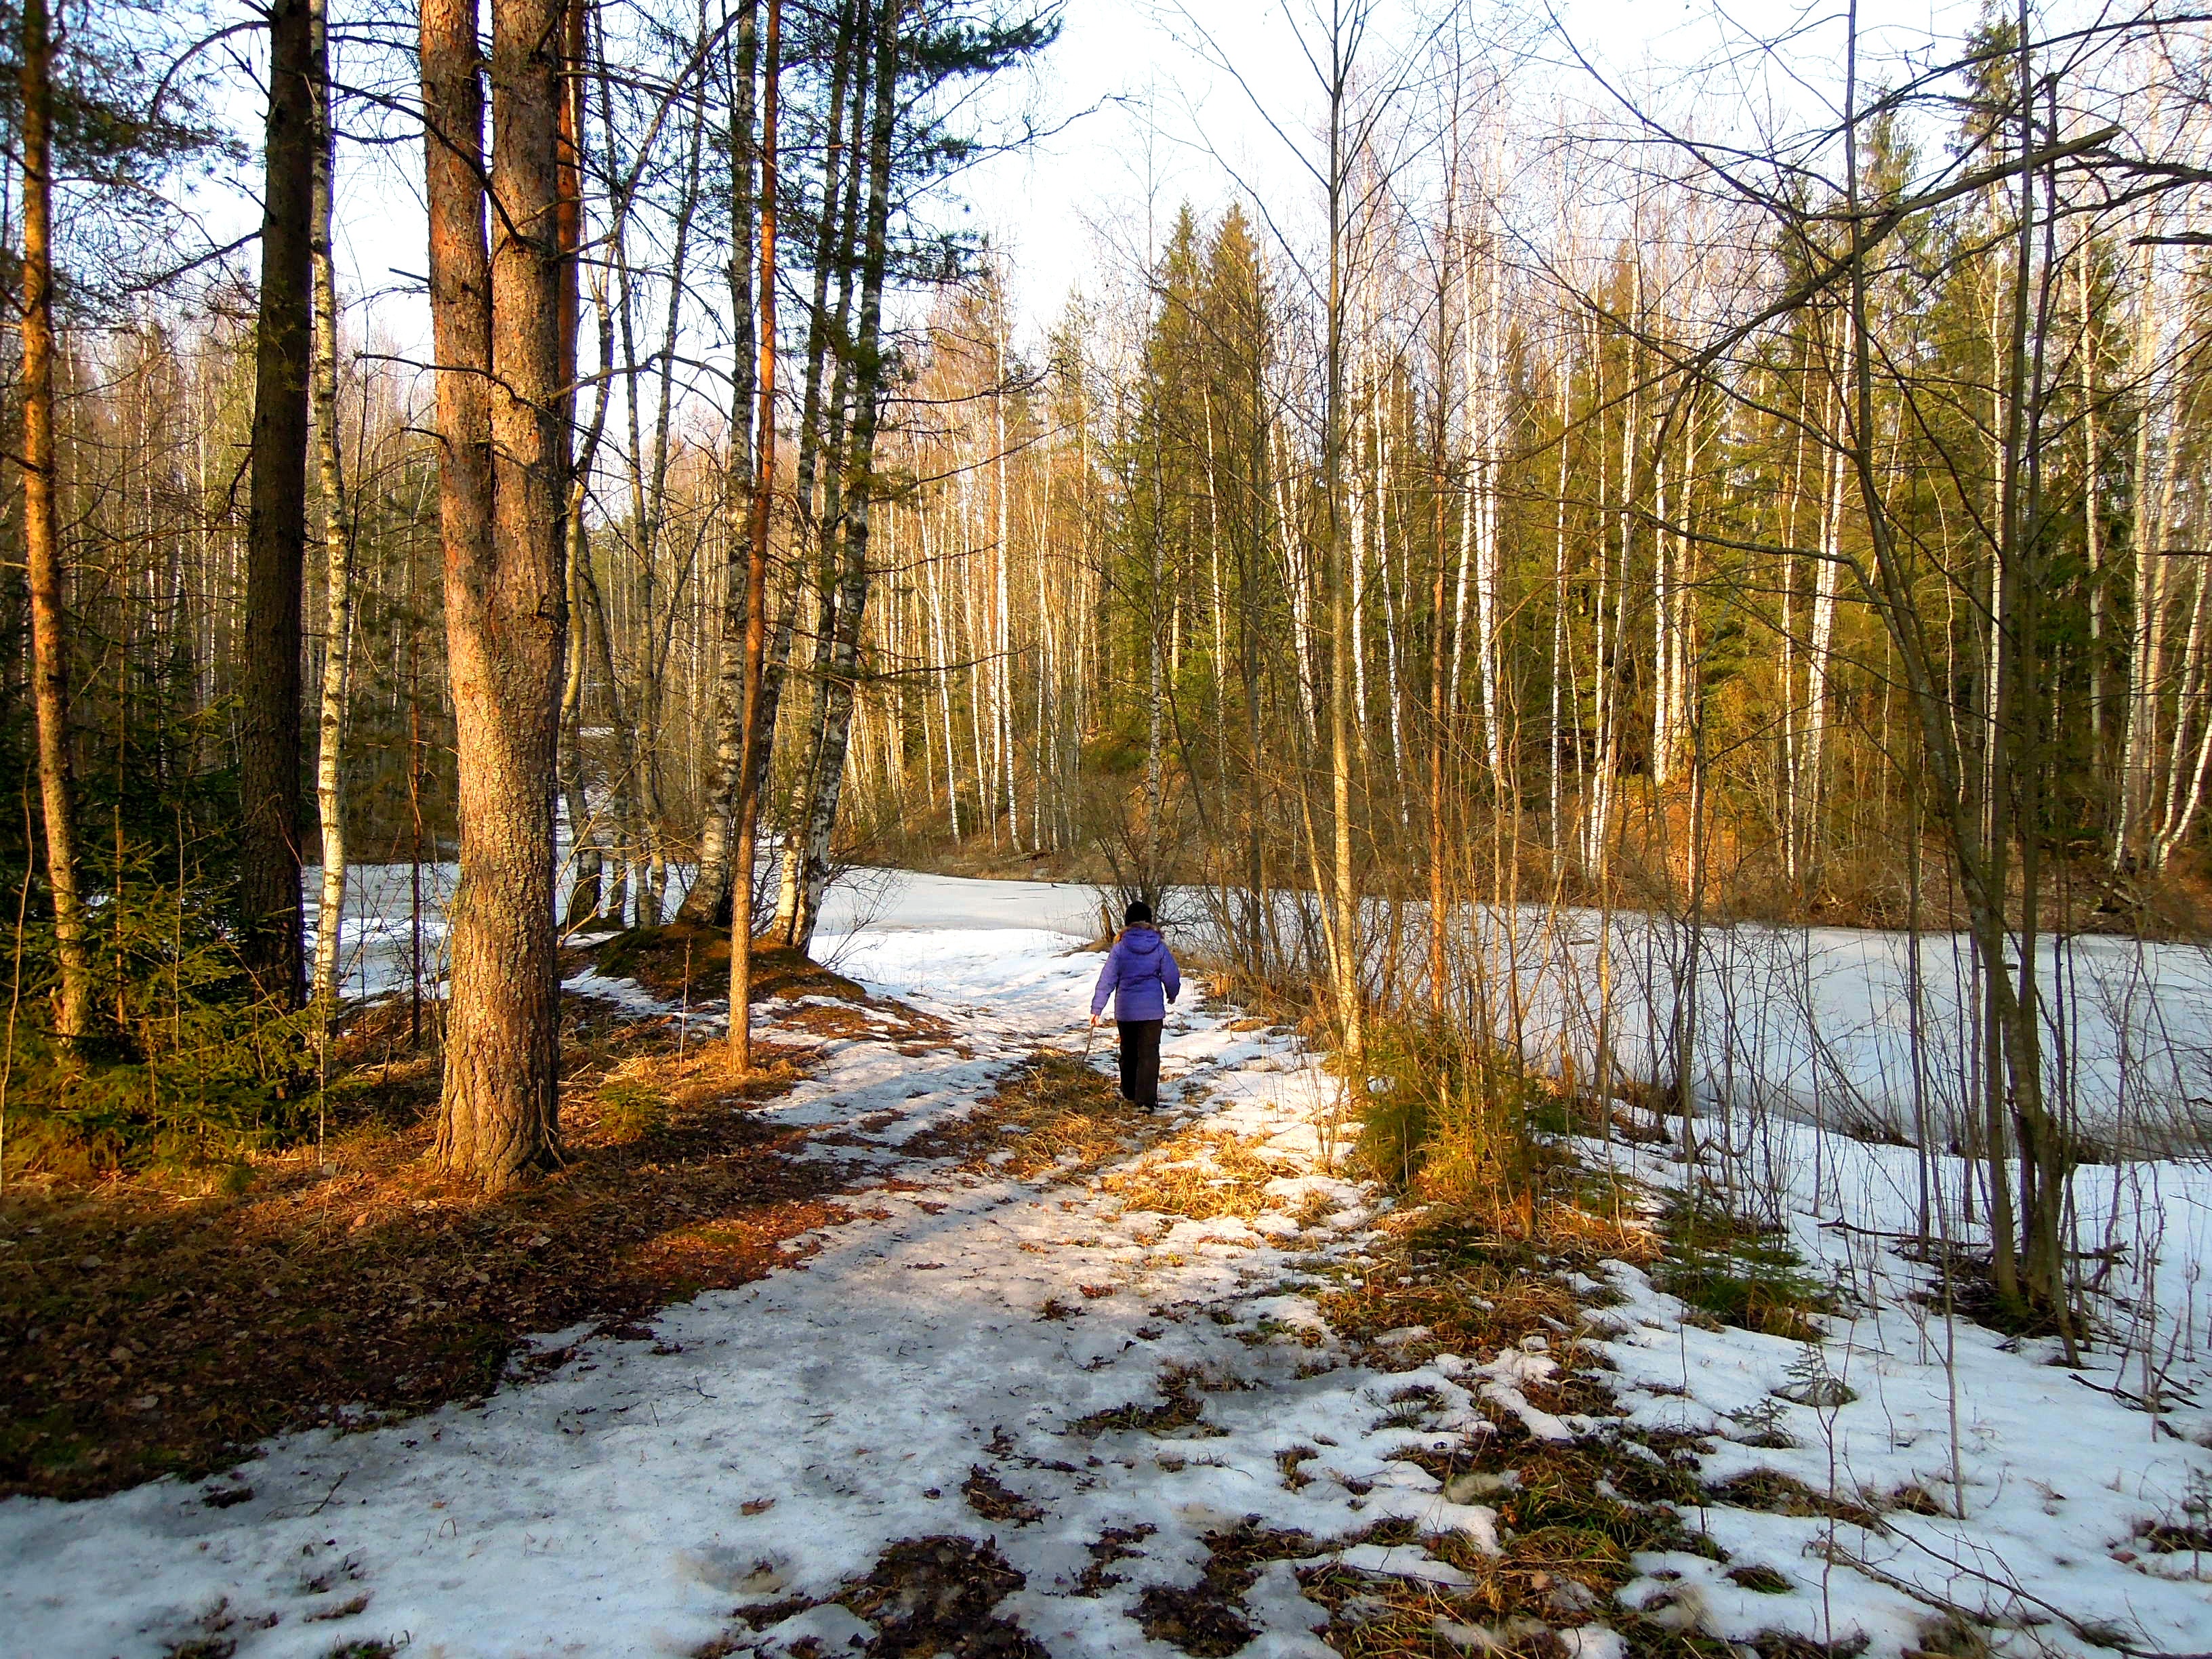
man, beach, landscape, tree, water, nature, forest, wilderness, snow, cold, winter, girl, sunset, trail, lake, stream, ice, spring, autumn, season, sunny, back, heels, wetland, woodland, habitat, ecosystem, finnish, natural environment, woody plant